Aisa Hakimcan

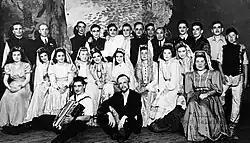
"Aliye banu" (Ğaliyəbanu), directed by Xəkimcan (back, second from left), performed by Tampere Tatars in Helsinki, year 1946. Daughter Aliyə in title role.

Hakimcan was involved in the founding of local Islamic congregation, and later worked at the board. Slightly before this, a short lived predecessor to given congregation was founded and Hakimcan was in a leading position of the project. Hakimcan was also the chairman of The Tampere Turkish Society in late 1940s, and vice chairman multiple times. At the turn of the 1920s, Hakimcan had been one of the Muslims in Tampere, who signed a letter to the imam of Helsinki, urging him to initiate the project of establishing a Tatar congregation.